Battle of Nanshan

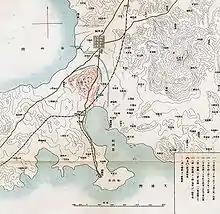
Japanese map of the Battle of Nanshan

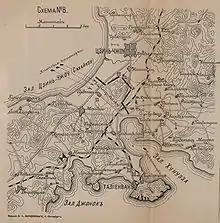
Russian map of the Battle of Nanshan

On the Russian side, the overall direction of the battle was first exercised by General Nadein, and then by General Fok.